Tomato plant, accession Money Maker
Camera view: vertical (180 deg); turntable rotation: 300 degrees
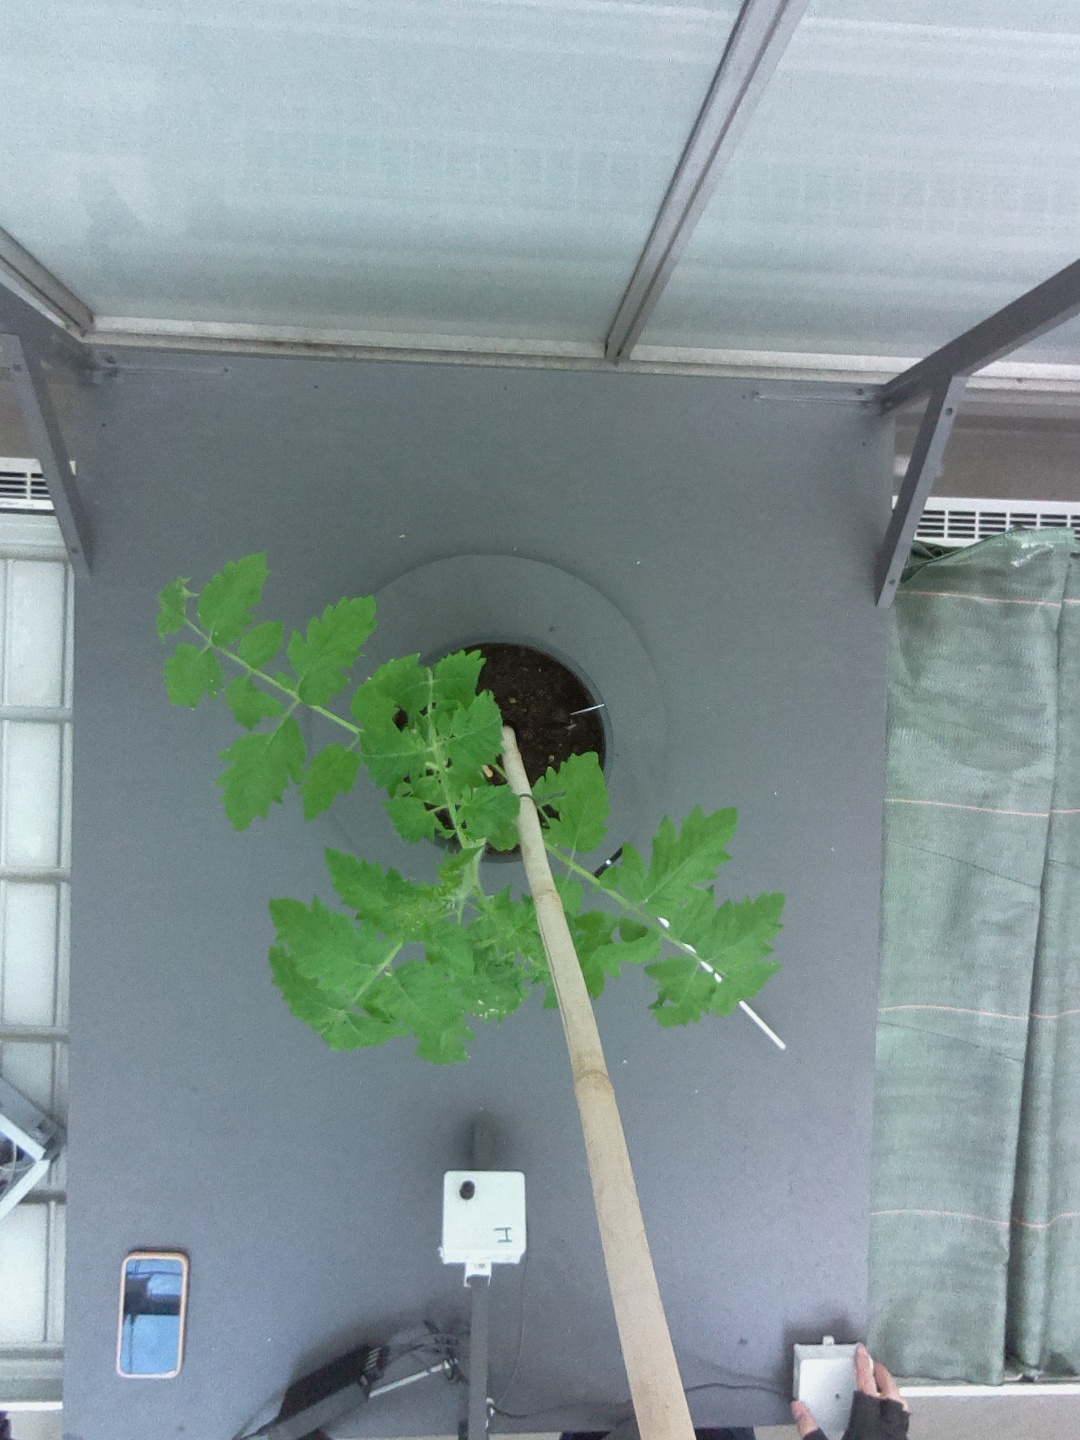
BBCH growth stage 13: 6 of true leaves visible